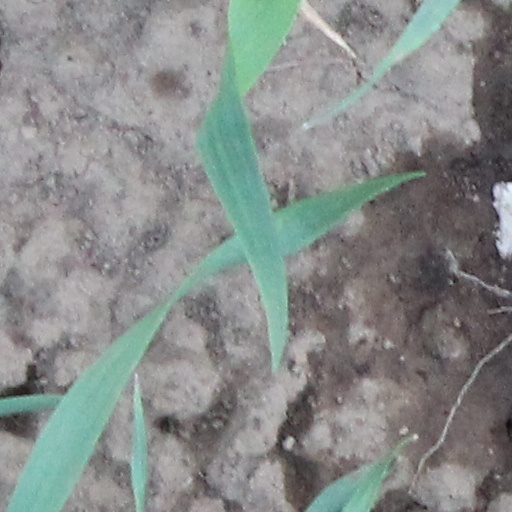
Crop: wheat